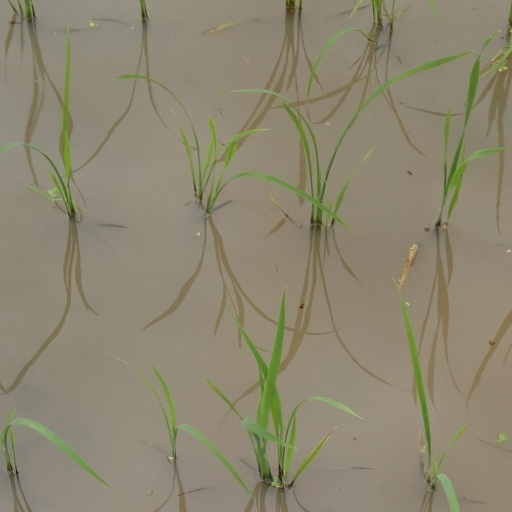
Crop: rice